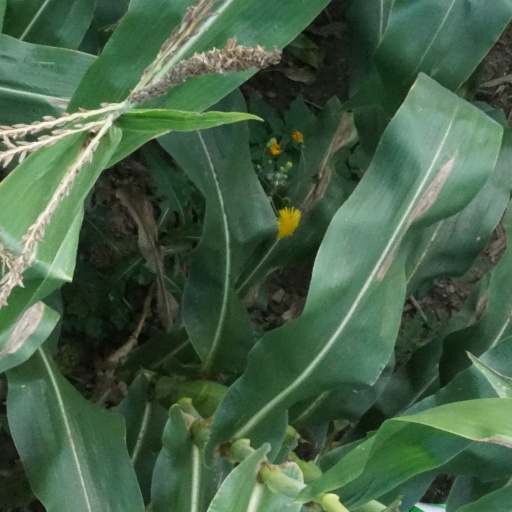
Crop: maize; corn